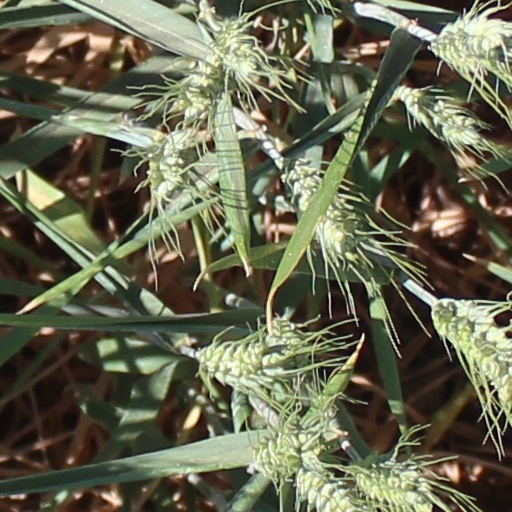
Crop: wheat